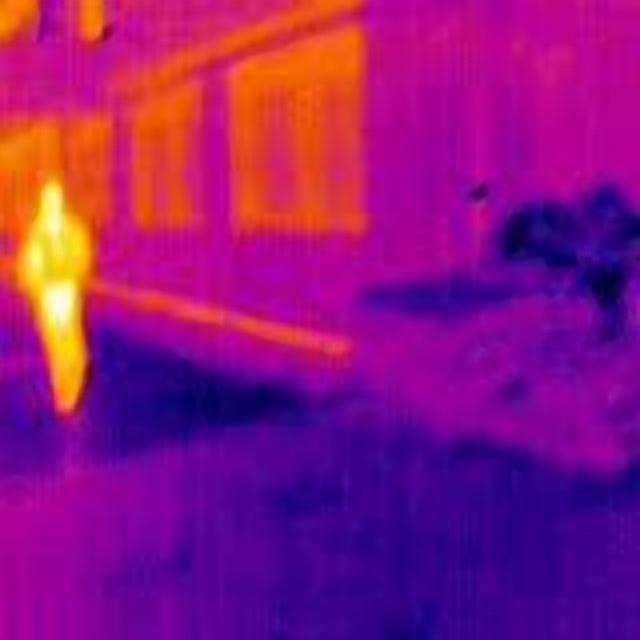
Detected objects:
label: person